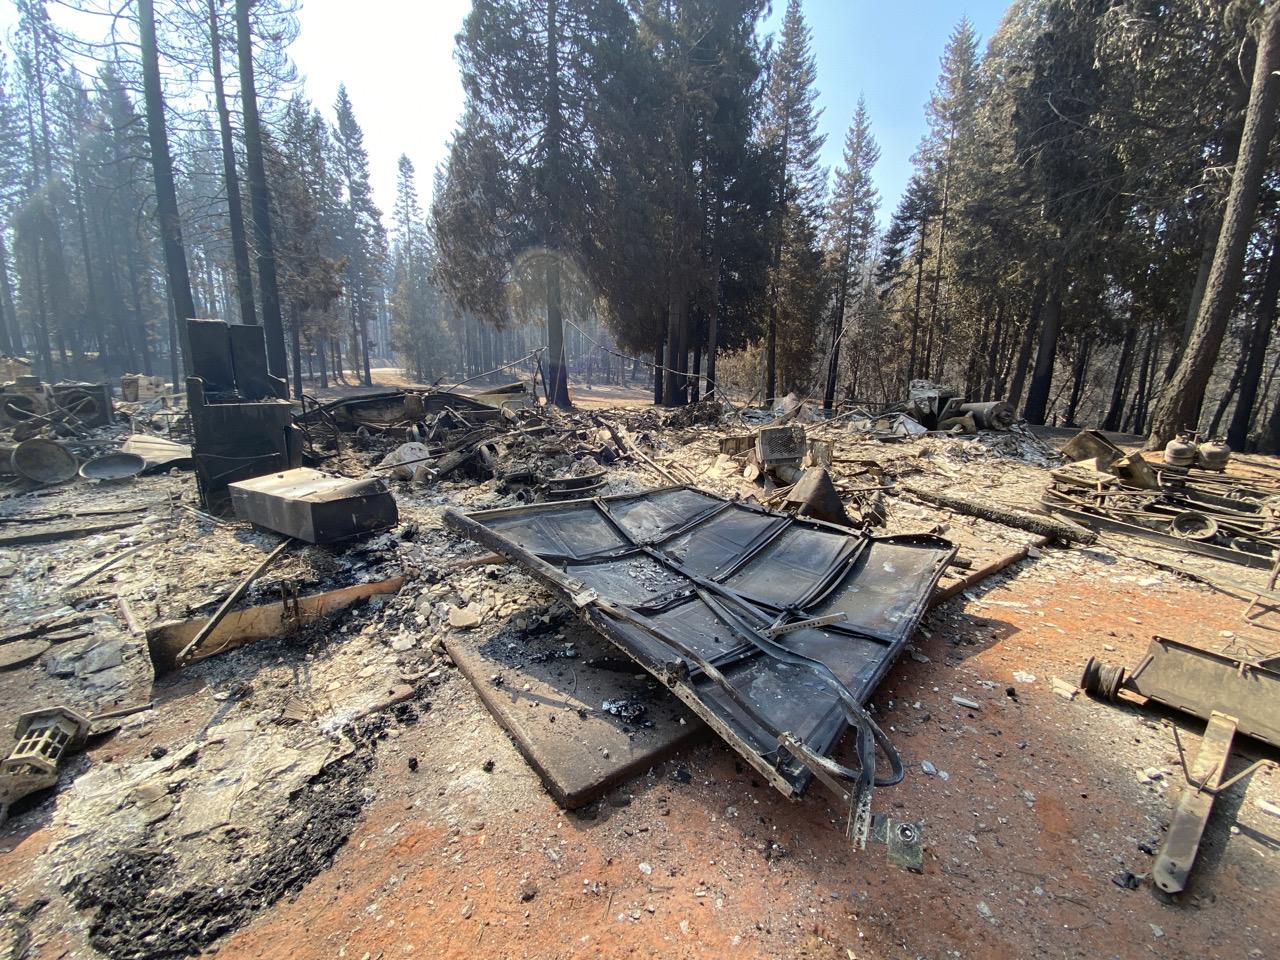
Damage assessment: destroyed